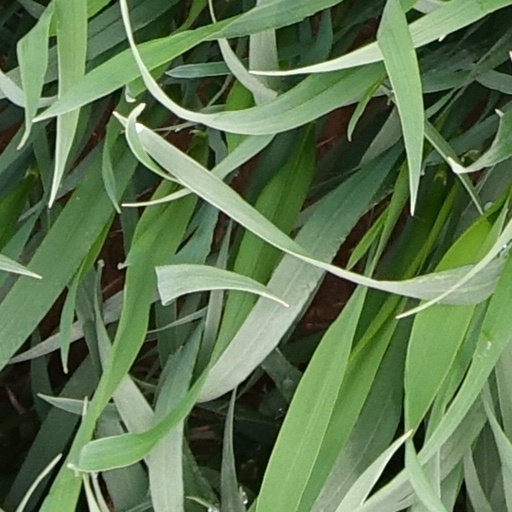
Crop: wheat